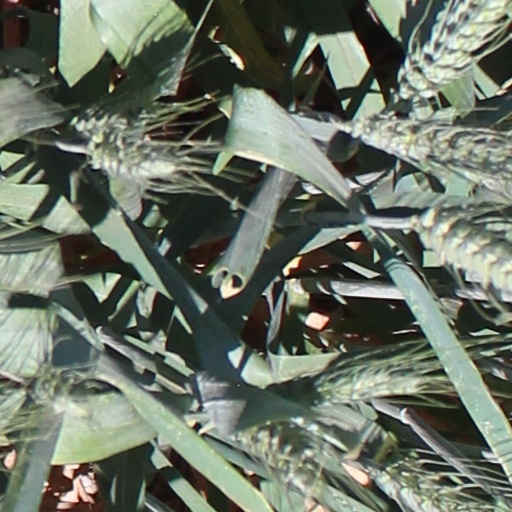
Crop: wheat